Wait/walk dilemma

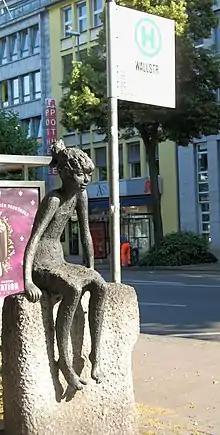
Waiting girl sculpture at a bus stop in Aachen, Germany

The wait/walk dilemma occurs when waiting for a bus at a bus stop, when the duration of the wait may exceed the time needed to arrive at a destination by another means, especially walking.